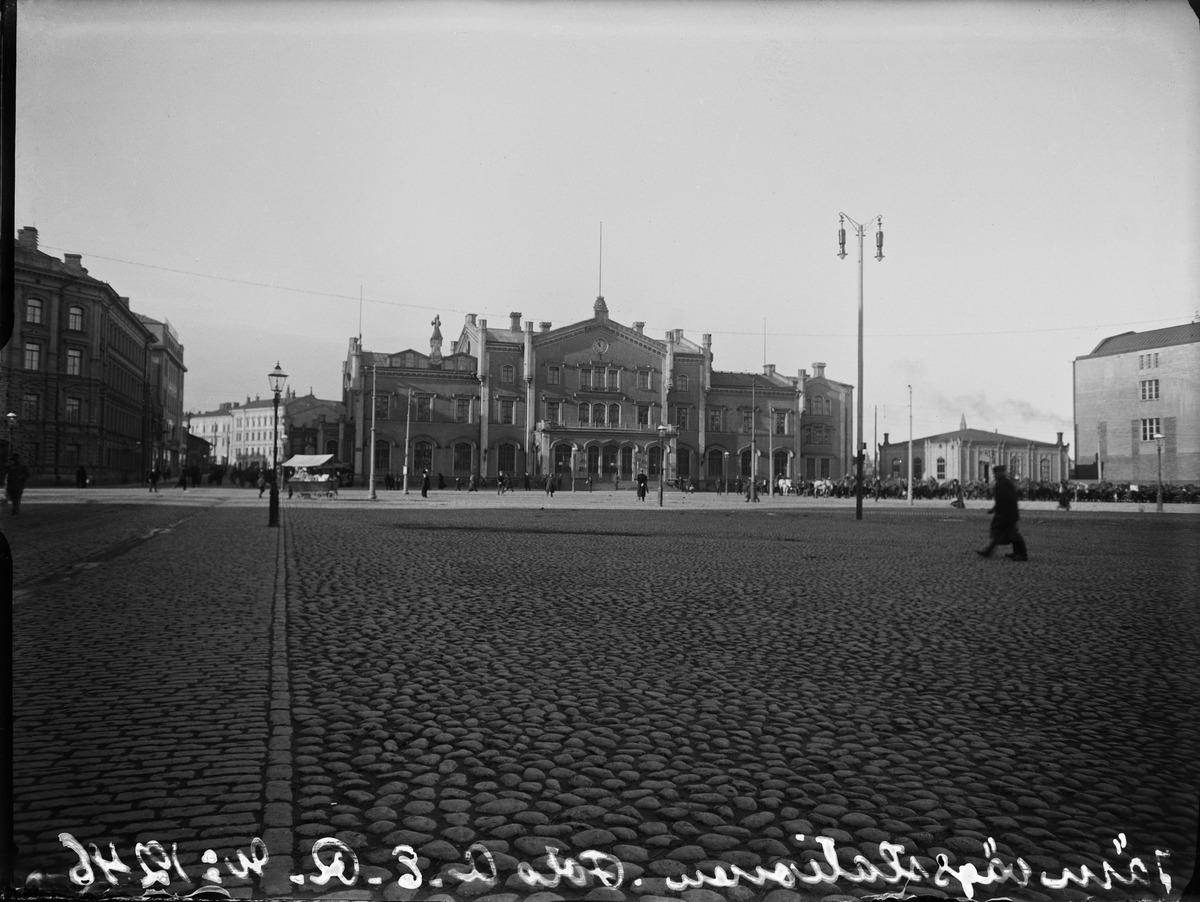
Helsingin vanha rautatieasema, oikealla vuokra-ajureita sekä uuden rautatieaseman hallintorakennuksen pääty (valmistunut 1909)
sisällön kuvaus: Helsingin vanha rautatieasema, oikealla vuokra-ajureita sekä uuden rautatieaseman hallintorakennuksen pääty (valmistunut 1909). Vasemmalla Skohan talo (Kaivokatu 6 - Keskuskatu 8). mustavalkoinen
Kuvaaja: Rosenbröijer, A.E., valokuvaaja
Ajankohta: kuvausaika 1911
Paikka: Suomi, Uusimaa, Helsinki, Kluuvi Helsinki, Kaivokatu 1, 3, 6, 8, 6-8, 10. Keskuskatu 8. Rautatientori
Aiheet: rakennukset, julkiset rakennukset, rautatieasemat, hevosajoneuvot, kadut, liikenne, kuljetuspalvelut, aukiot, torit, valaisimet, lamput, lyhdyt, kadunkalusteet, kiveys, arkkitehtuuri, kertaustyylit, rakentaminen